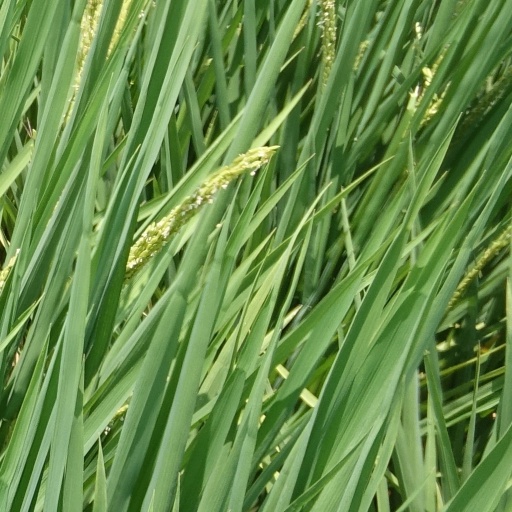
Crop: rice